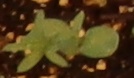
Label: Flax